Alabama Claims

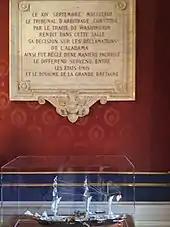
Commemorative plate and model of the CSS Alabama in the "Salle de l'Alabama" of the Geneva town hall.

Negotiations had taken place in Suitland, Maryland, at the estate of businessman Samuel Taylor Suit. The tribunal session was held in a reception room of the Town Hall in Geneva, Switzerland. This has been named .